Keiter Mound

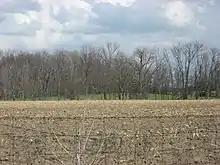
Woods within which the mound is located

Due to its location, the Keiter Mound is believed to be a work of Hopewellian peoples. Unlike many Hopewell sites, such as the Newark Earthworks or Mound City, the Keiter Mound is isolated: no other mounds and no large geometric earthworks are located nearby. As such, it is likely to have been created by small groups of transient hunters who camped in the valley below. This identification is based on the mound's location and comparison with similar mounds: as the mound has never been substantially excavated, it likely holds the same grave goods as it did when it was constructed thousands of years ago. The top is flat and slightly scarred, possibly from an early excavation, but for all practical purposes the mound is in pristine condition. For this reason, it is a significant archaeological site: it is an unusually well preserved example of isolate Hopewell construction and might be able to yield important information about the Hopewell way of life. In recognition of its archaeological significance, the Keiter Mound was listed on the National Register of Historic Places in 1975.